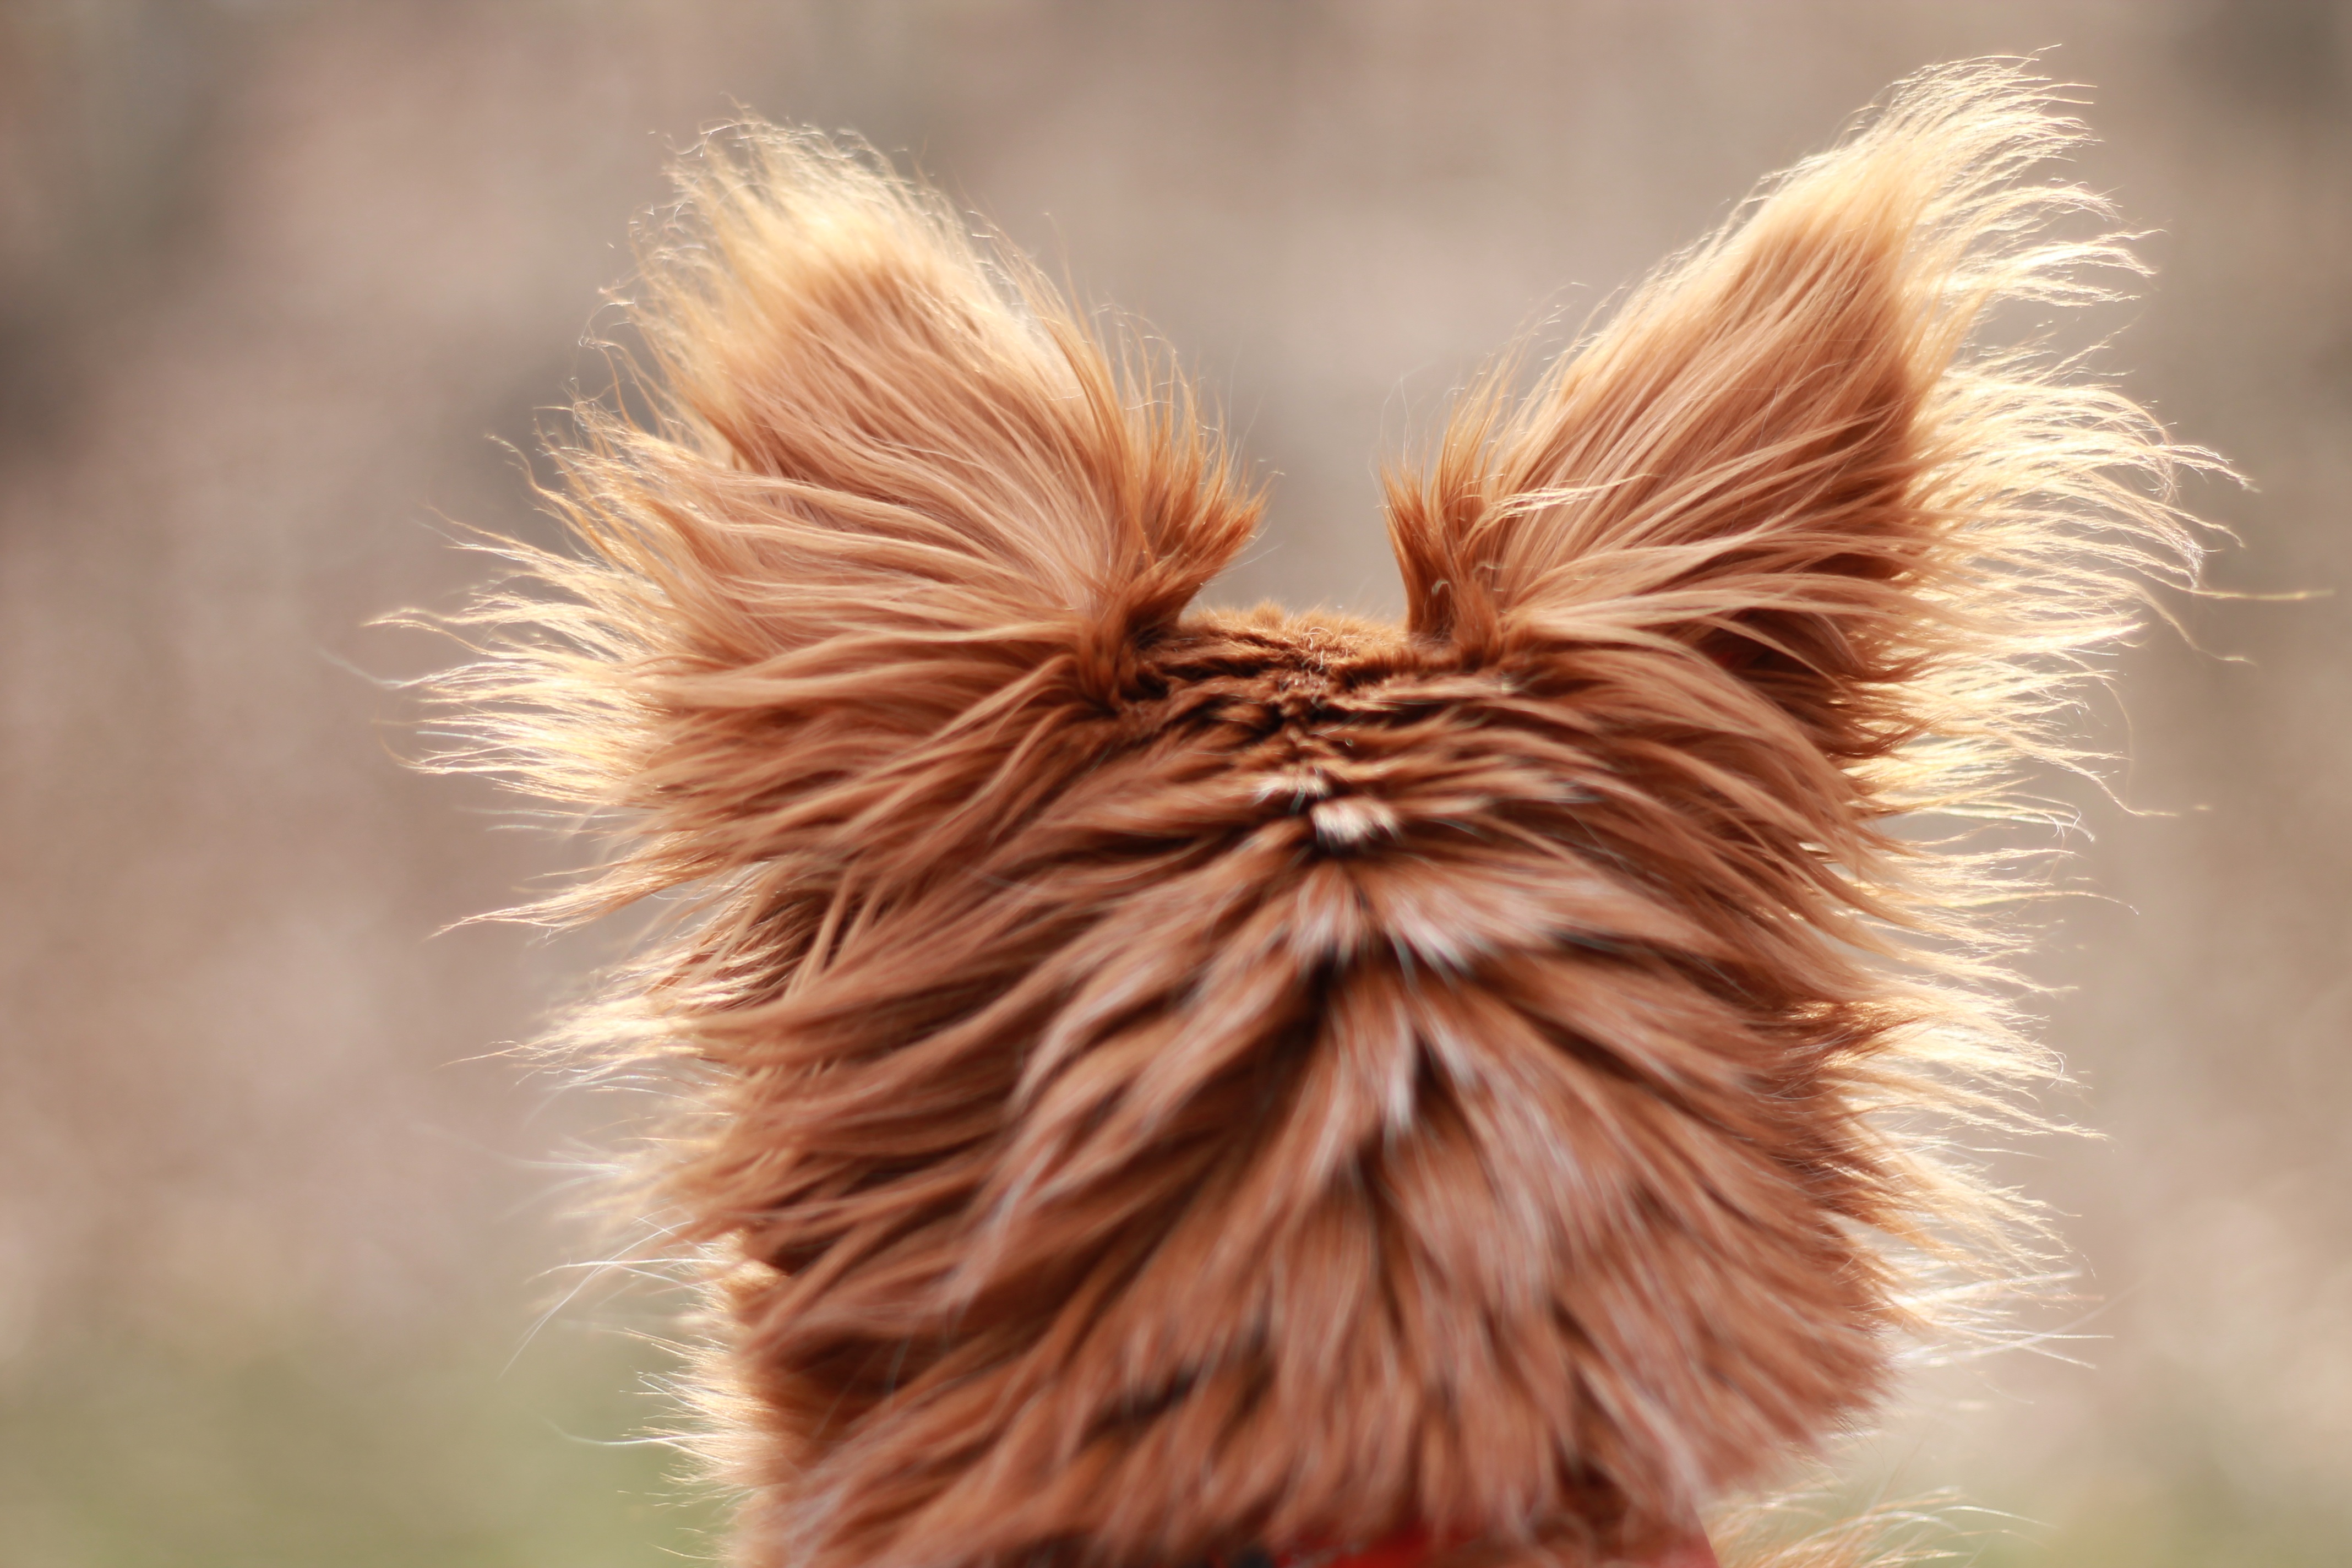
flower, dog, animal, cute, canine, pet, fur, small, mammal, friend, miniature, close up, whiskers, furry, tiny, chihuahua, domestic, pup, doggy, companion, dachshund, macro photography, pooch, grass family, dog like mammal, chiweenie